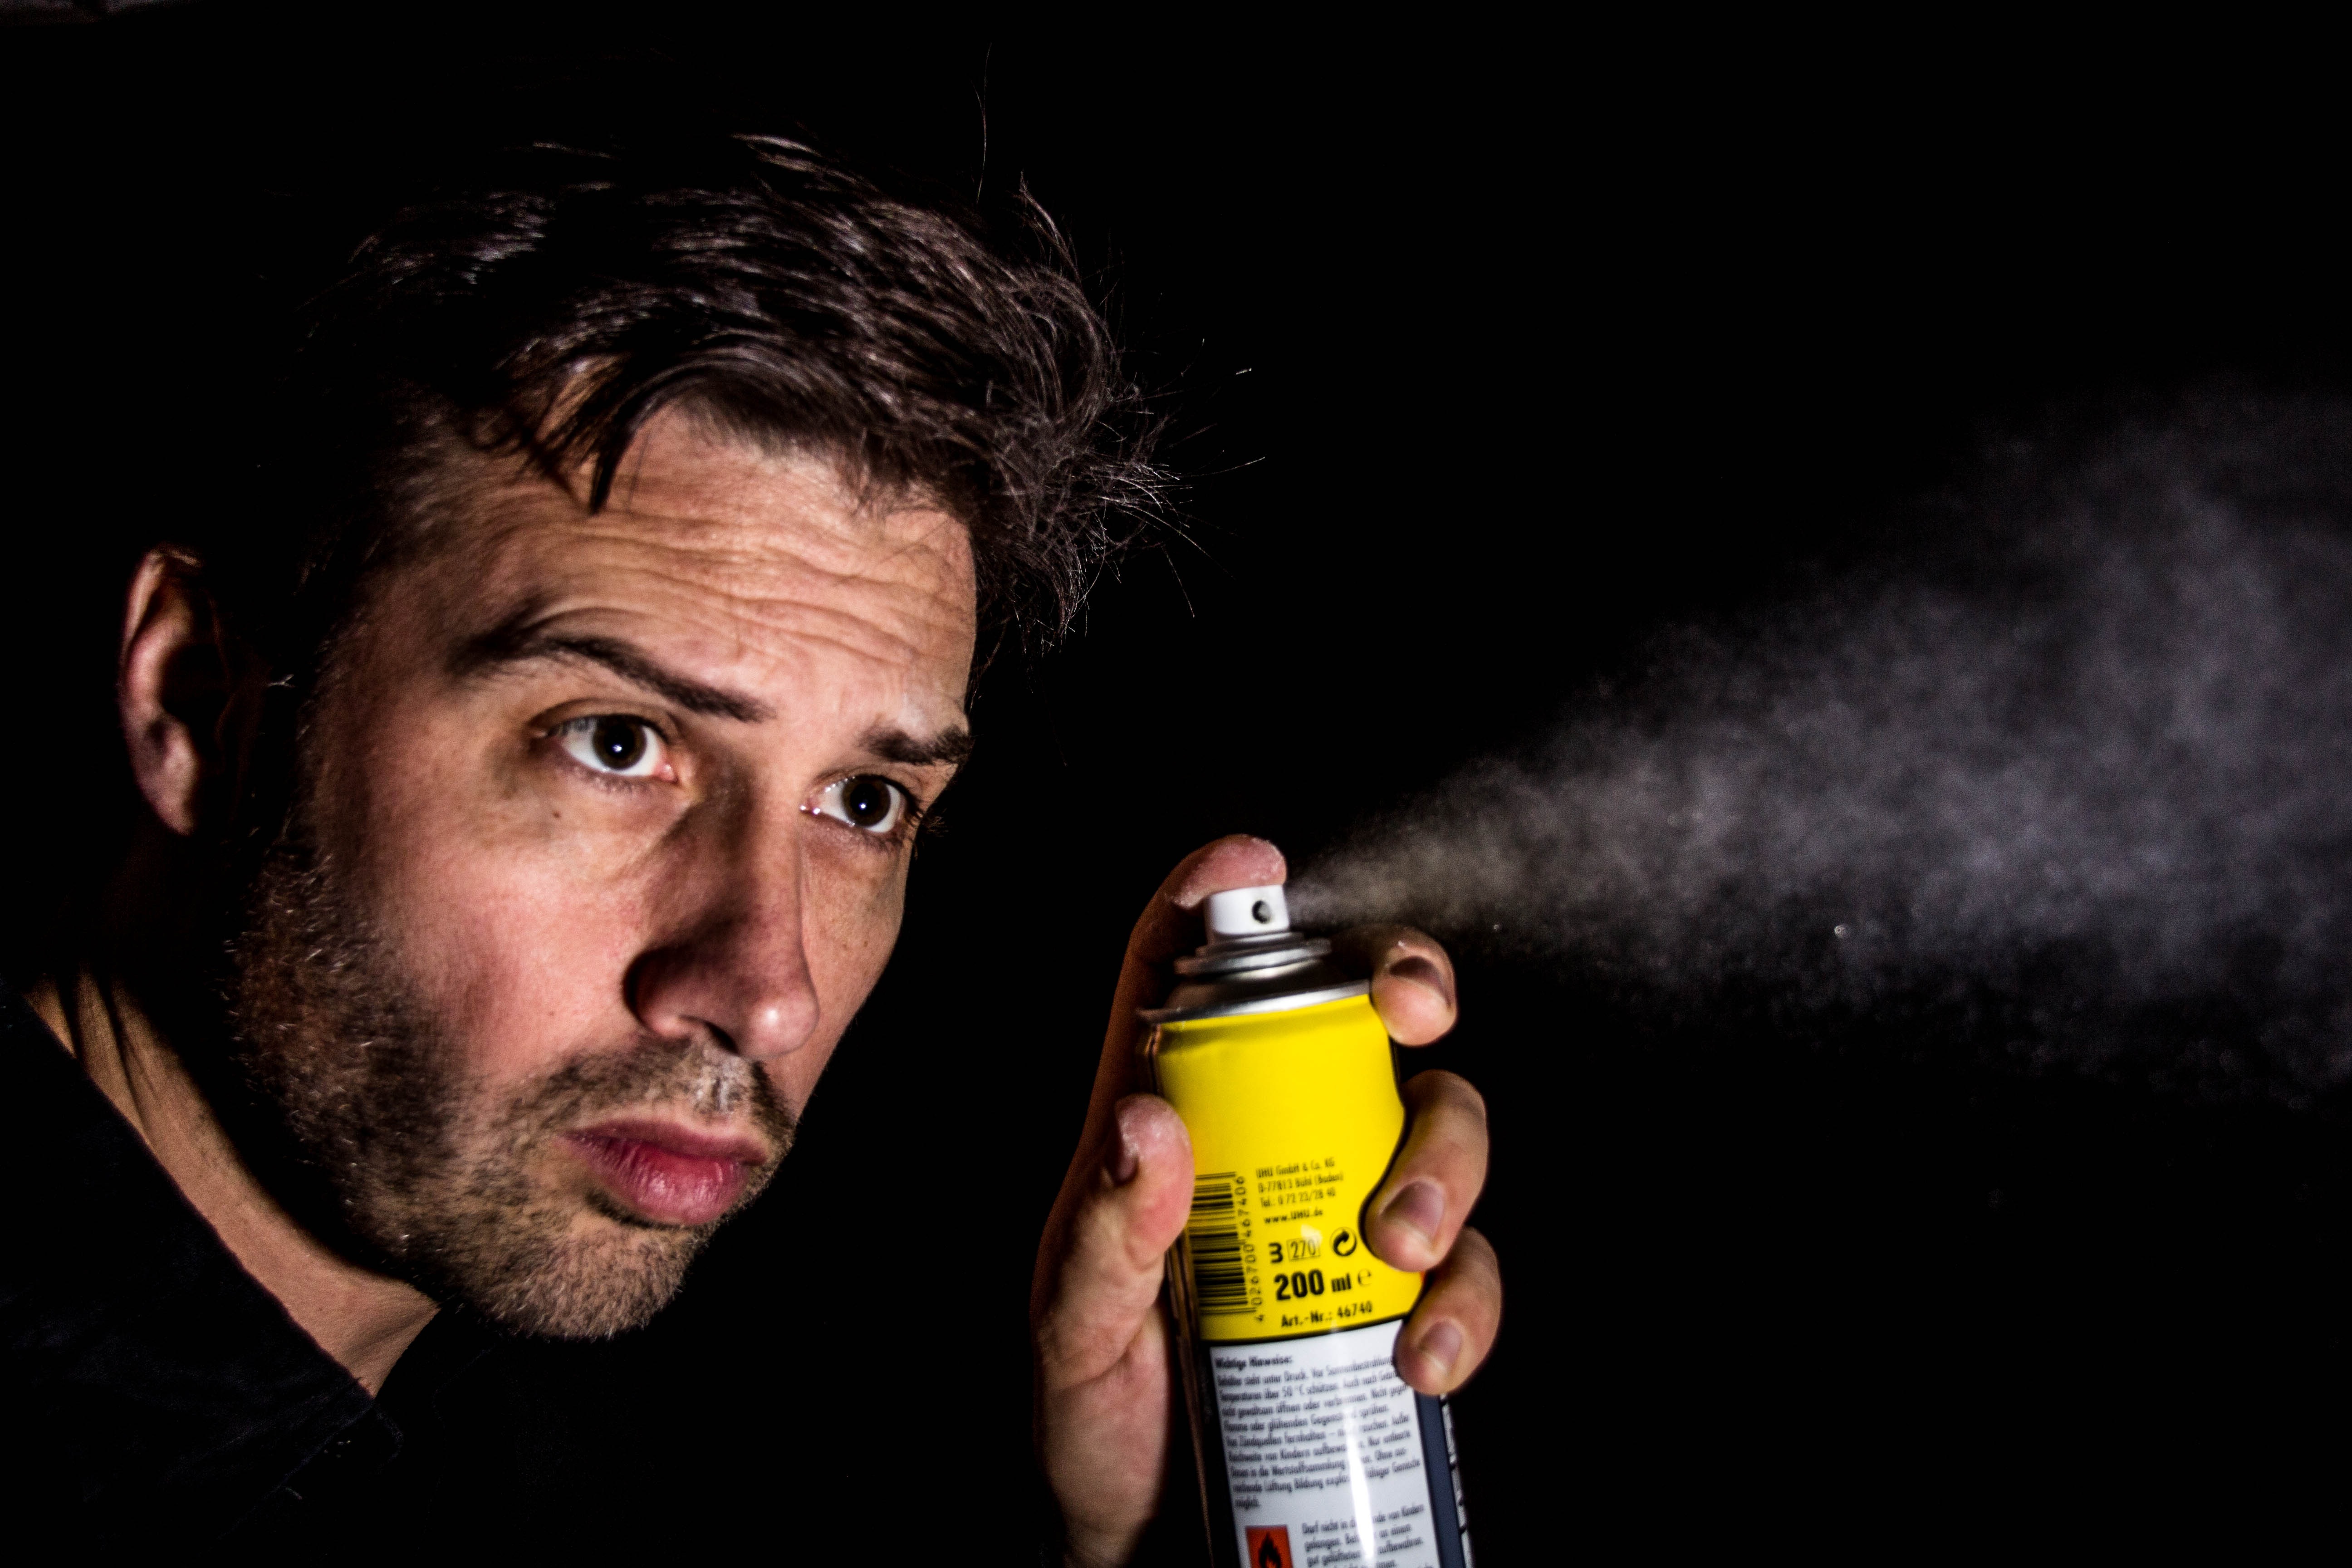
man, night, spray, darkness, box, graffiti, beard, guitarist, spray can, facial hair